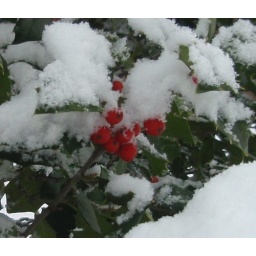
And the first tree in the green wood